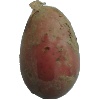
Label: Potato Red 1